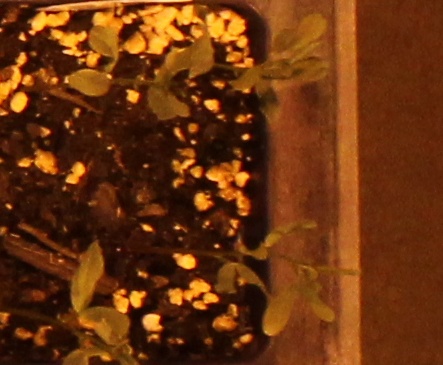
Label: Lentil